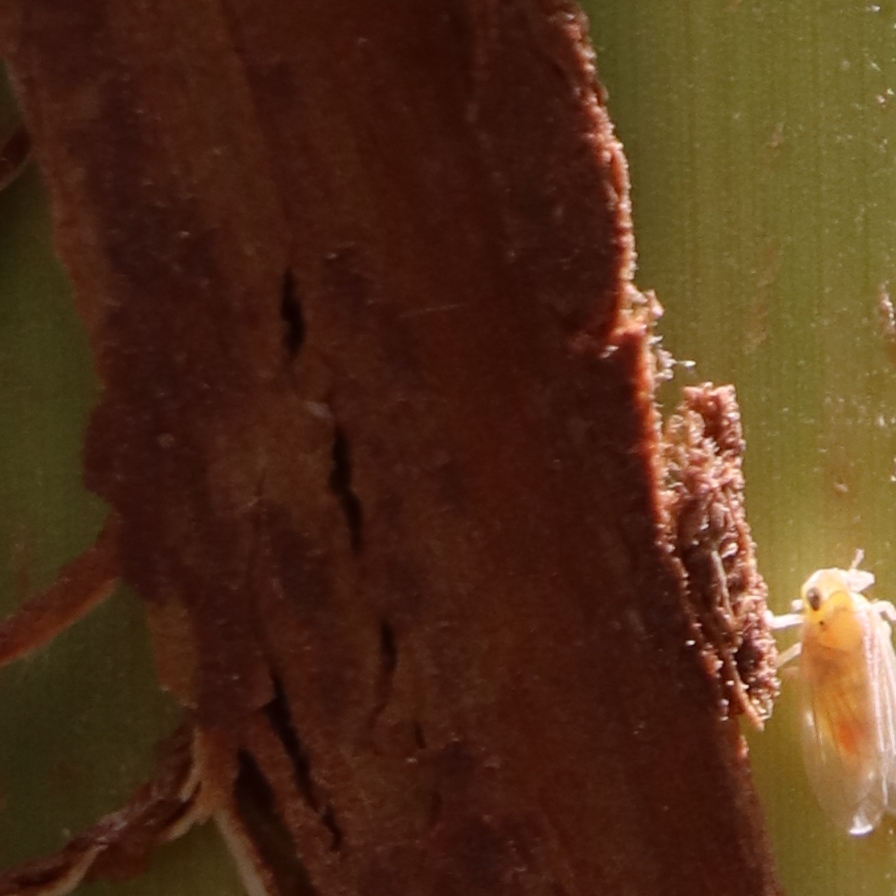
Label: Bug